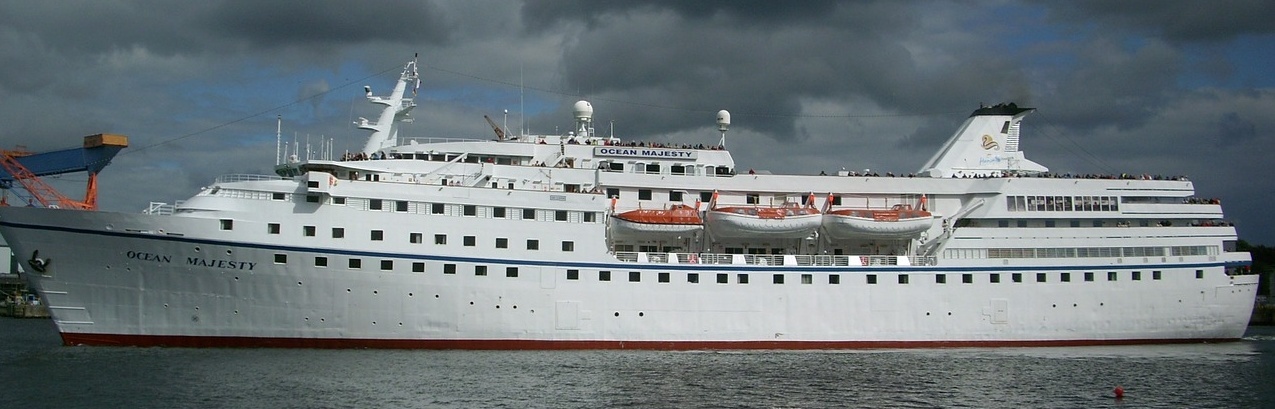
Vehicle type: Ships